Studd brothers

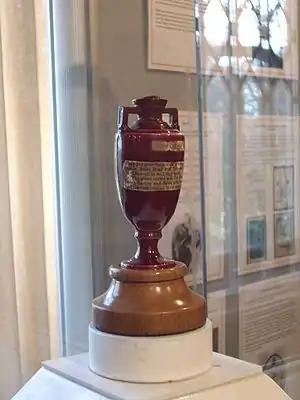
The Ashes urn

Charles played in the original test against Australia, where the Ashes were first named, and was one of the last two batsman in.